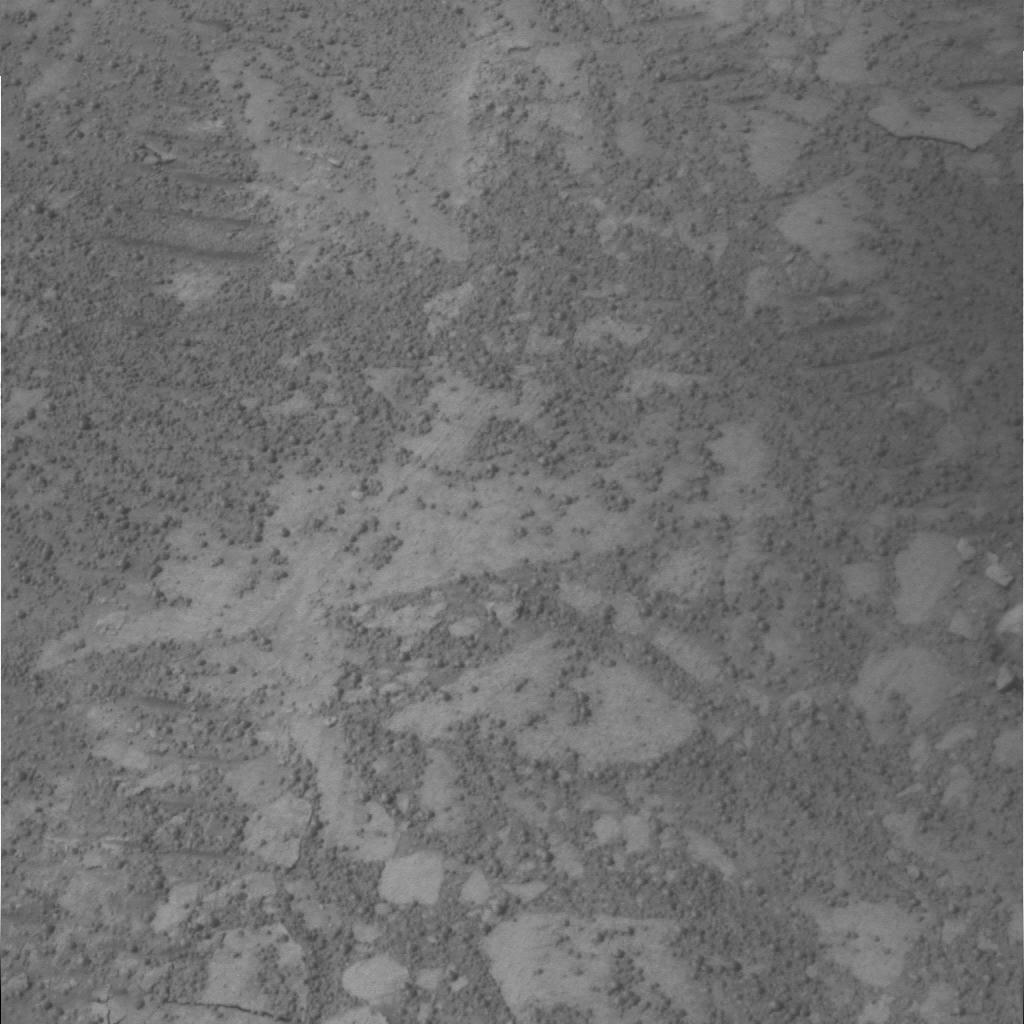
Surface features visible: Rover Tracks, Rock Outcrops, Soil, Spherules, Nearby Surface